Pobedobesie

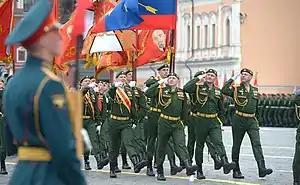
2021 Moscow Victory Day Parade. Military parades and Soviet military symbolism play an important role in the Victory Day celebrations across Russia.

Pobedobesie is a pejorative term used to describe the perceivably jingoistic celebrations of Victory Day in Russia. This has been also dubbed the Victory Cult.